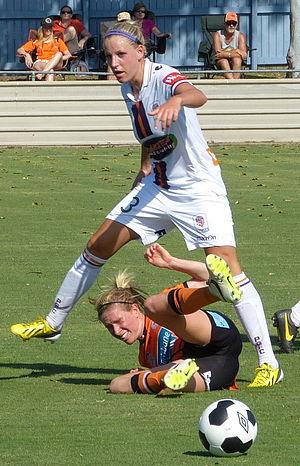
Cecilie Feddersen Sandvej, née le 13 juin 1990 au Danemark, est une footballeuse internationale danoise qui évolue au poste de défenseur pour le FC Fleury 91.